Combermere Abbey

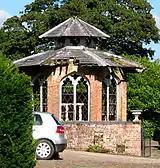
Game larder before restoration

The second viscount died in 1891. While his funeral was taking place, Sybell Corbet, Lady Combermere's sister, took a photograph in the abbey's library that became famous as "Lord Combermere's Ghost Photo", said to show his ghost sitting in a chair. Parapsychologist Sir William Barrett, who investigated the photograph in 1895, surmised that the "ghost" was a servant, but the late viscount's daughter-in-law stated that the male servants in the house were all much younger in appearance and the outside servants were attending the funeral.